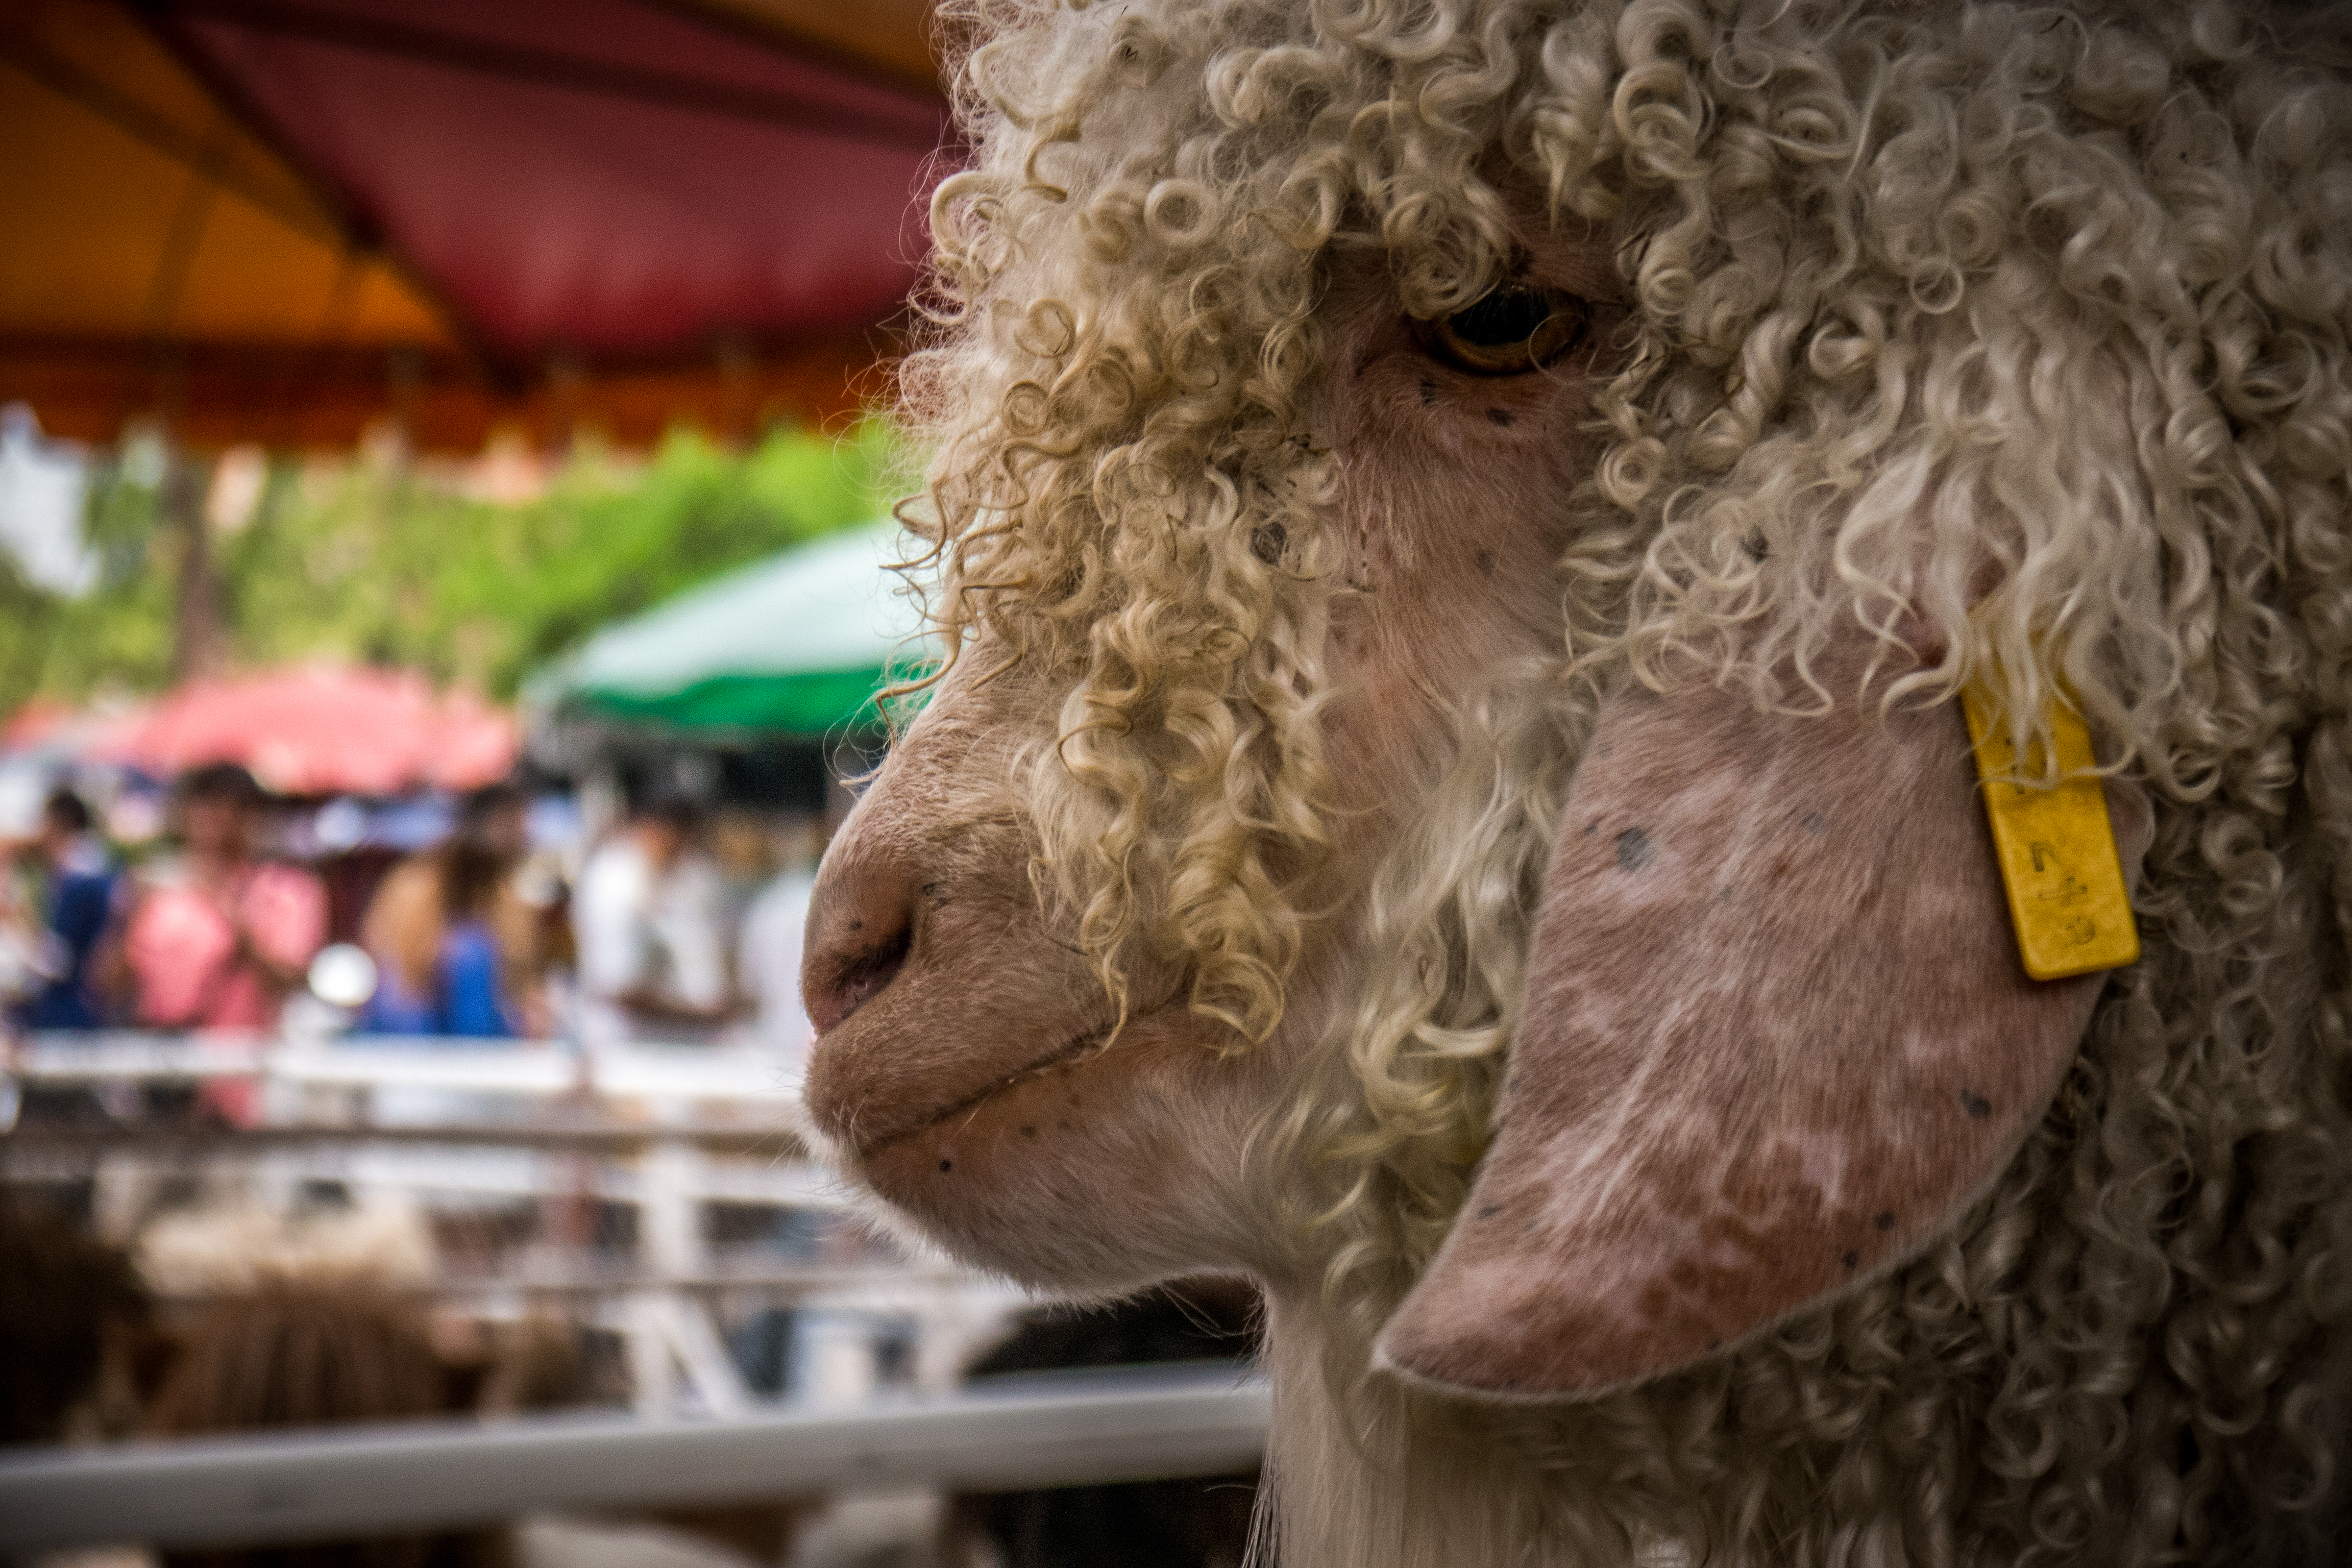
agriculture, animal, beautiful, brown, close, closeup, countryside, cute, face, farm, farming, front, funny, goat, goats, hair, happy, head, lamb, look like, looking, lovely, mammal, natural, nature, one, pet, portrait, ram, rural, sheep, short, shot, smile, soft, stall, standing, summer, tag, thai, travel, up, white, wooden, wool, yellow, zoo, snout, close up, photography, landscape